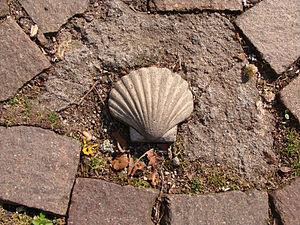
Sculpture d'une coquille Saint Jacques marquant le chemin de Saint-Jacques de Compostelle à la chapelle Sainte-Croix de Forbach (se situe dans les pavés devant l'édifice).
La chapelle Sainte-Croix est un édifice de culte catholique érigé au XIIIᵉ siècle sur le mont Sainte-Croix à l’est de Forbach en Moselle. Par sa position, elle domine toute la boutonnière du Warndt et, des abords de la chapelle, le promeneur bénéficie d'une vue imprenable sur la région. La chapelle fait partie du chemin de Saint-Jacques-de-Compostelle en provenance de Sarre et à destination de Metz.
Le pèlerinage de Saint-Jacques-de-Compostelle ou pèlerinage de Compostelle est un pèlerinage catholique dont le but est d'atteindre le tombeau attribué à l'apôtre saint Jacques le Majeur, situé dans la crypte de la cathédrale de Saint-Jacques-de-Compostelle en Galice. C'est un « Chemin semé de nombreuses démonstrations de ferveur, de pénitence, d'hospitalité, d'art et de culture, qui nous parle de manière éloquente des racines spirituelles du Vieux Continent ».
Les chemins de Compostelle sont les itinéraires empruntés par les pèlerins pour se rendre à Saint-Jacques-de-Compostelle.